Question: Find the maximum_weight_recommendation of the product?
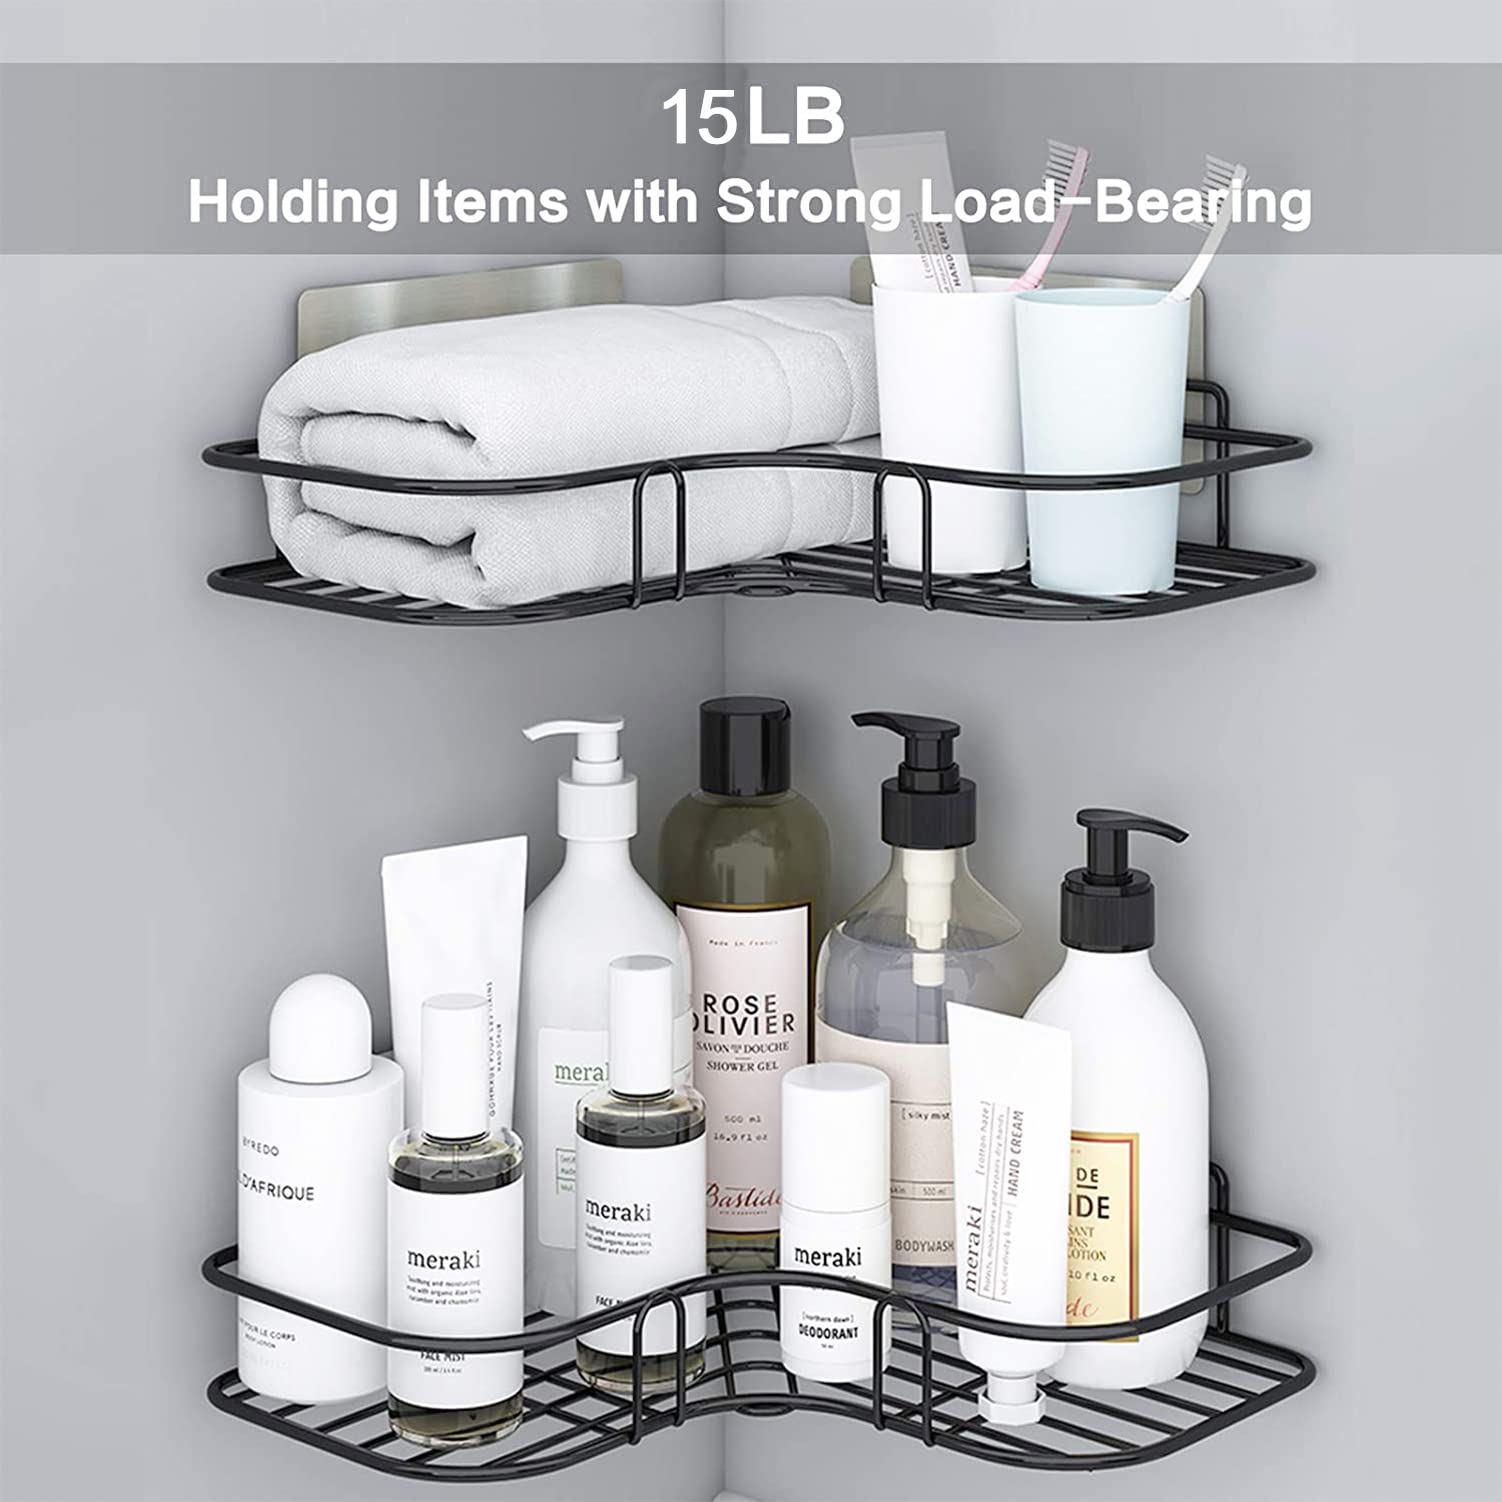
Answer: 15.0 pound